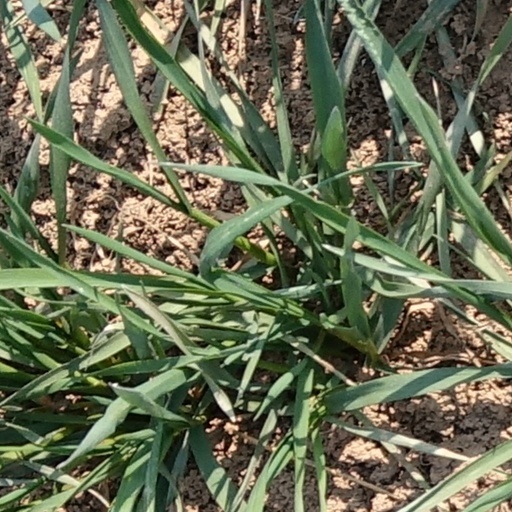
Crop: wheat